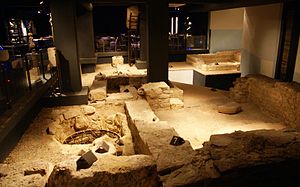
Maastricht / Galleri
Maastricht er en kommune og en by, beliggende i den sydlige provins Limburg i Nederlandene. Kommunens areal er på 60,03 km², og indbyggertallet er på 122.418 pr. 1. april 2016.